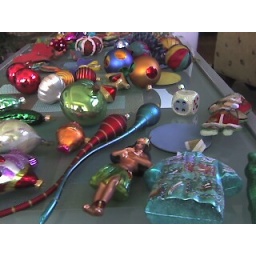
Close up. Bright and shiny ornaments on glass table in early January 2006.